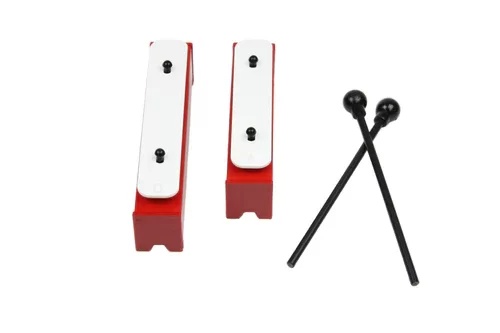
Resonator Bar Set - D & A w/ Mallets
Resonator bars with plastic chamber and mallets, D & A pitches This pair of plastic chamber resonator bars is perfect for teaching the interval of a perfect 5th (Do & Sol). Also useful to bring a busy classroom back to center during small group time. The plastic chamber allows for a lasting tone and is easy to clean. The bars are 7" x 1.35", and mallets are 7.25" with medium rubber heads. Features: 2 notes: D & A pitches Includes medium rubber-headed mallets Red plastic chamber Easy to clean Bar: 7" x 1.35" Mallet: 7.25"
Brand: Teton Music | Pianos, Strings, Sheet Music
Category: Arts & Entertainment > Hobbies & Creative Arts > Musical Instruments > Percussion > Hand Percussion > Hand Bells & Chimes > Tubular Bells